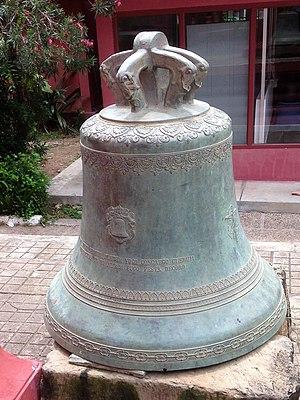
La cathédrale de Phnom Penh est le siège du vicaire apostolique du Cambodge et l'église-mère de l'Eglise catholique romaine au Cambodge. Une nouvelle cathédrale est actuellement en projet. L'ancienne cathédrale du Christ-Roi de Phnom Penh était un édifice religieux catholique important de la capitale du Cambodge. Construite en 1921 pour être le siège du vicariat apostolique de Phnom Penh elle fut détruite par les Khmers rouges en 1975.